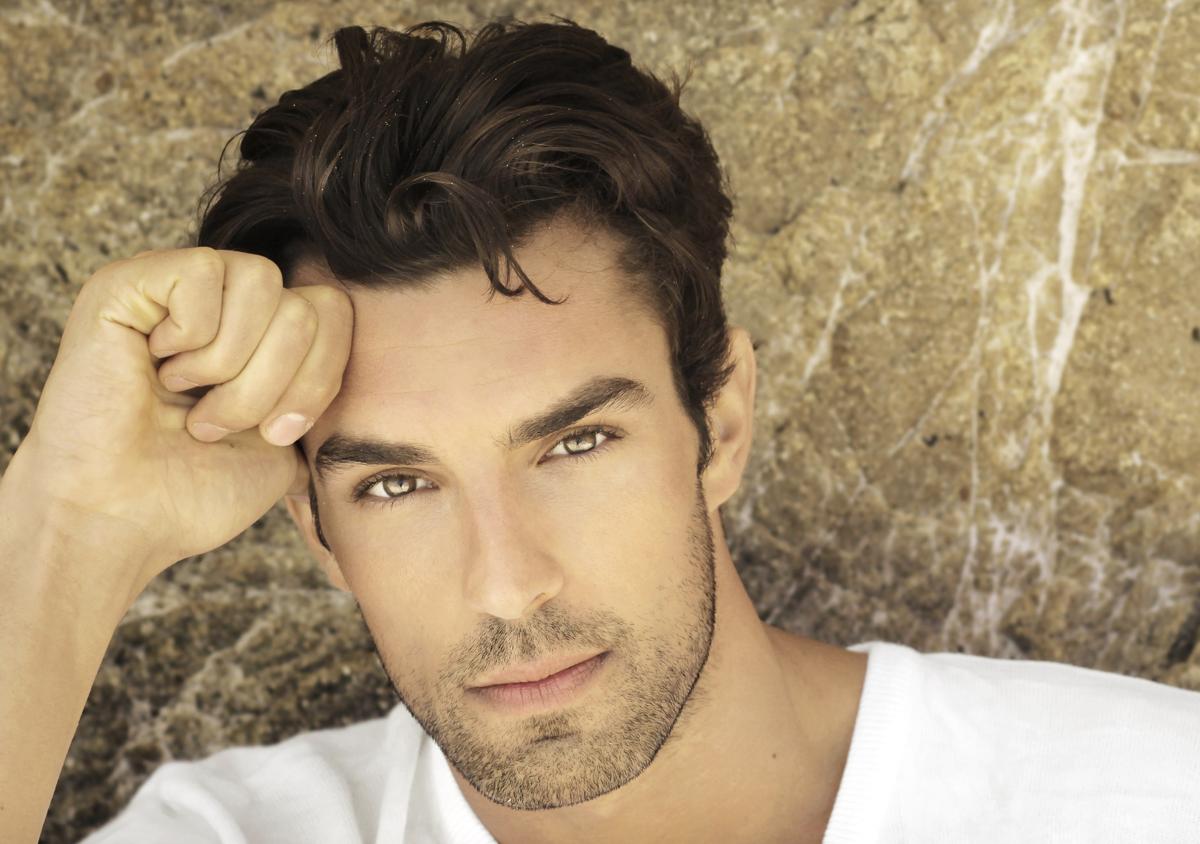
Portrait style: Real Portrait